Shooting of Camilo Catrillanca

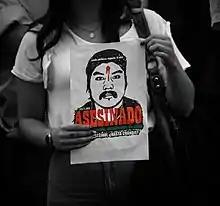
Catrillanca has become an icon for resistance against police brutality in Chile. The sign's text says "asesinado", the Spanish word for "assassinated".

The mayor of La Araucanía, Luis Mayol, said on 14 November that Catrillanca "had a history of receiving stolen vehicles". On 16 November, Congresswoman Pamela Jiles published Catrillanca's background sheet, which indicated that he had no criminal record. Interior Minister Andrés Chadwick said that Catrillanca did have a police record, though not a criminal record, and that he had been arrested on October 22, 2018, for receiving stolen property, but that he had not been convicted.